Raphaël Bischoffsheim

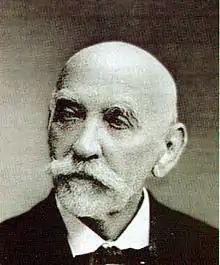

Raphaël-Louis Bischoffsheim (22 July 1823 – 20 May 1906) was a French banker and a member of the prominent Bischoffsheim family.